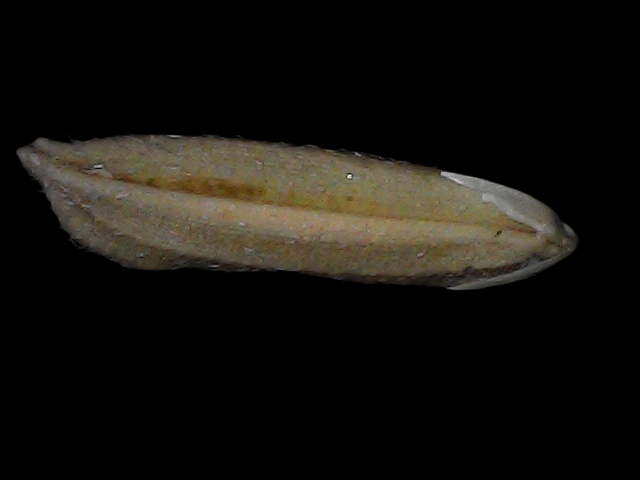
Rice variety: Bd87